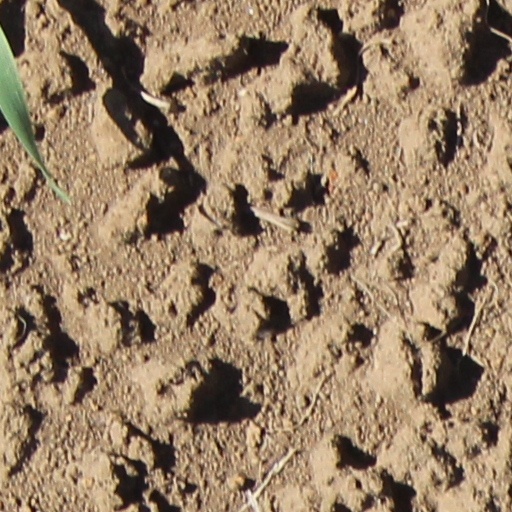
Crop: wheat